P-class cruiser

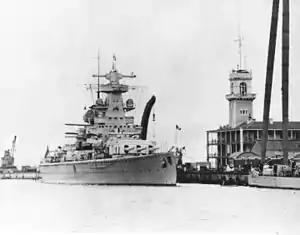
, one of the s, which provided the basis for the P-class design

In the early 1930s, Adolf Hitler began a rearmament program in Germany. He signed the Anglo-German Naval Agreement in 1935, which allowed Germany to build up its navy to 35 percent of the strength of the British Royal Navy and effectively repudiated the restrictions of the Treaty of Versailles on the German fleet. This led to a decision in 1937 to build ships to an improved design, which were at that time classified as "" (armored ship). Design work on the new class of armored ships began that year. After more than twenty designs were evaluated to meet the navy's specifications, one was chosen; it was designated as cruiser "P". It called for a ship that displaced , which had a maximum speed of , and was armed with a main battery of six guns in two triple turrets.